Benjamin Boyd

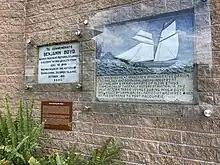
Commemorative plaques at Ben Boyd Road, Neutral Bay, NSW, Australia.

Boyd's legacy includes the buildings of Boydtown near Eden on Twofold Bay in New South Wales. The township was established by Boyd to provide services for the extensive properties he owned locally. It was abandoned in the mid-1840s when Boyd's finances failed. The township has since been revived.